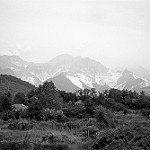
Label: B & W